Fremont Union High School District

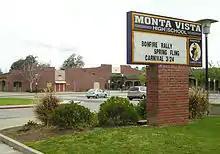
Monta Vista High School

Monta Vista High School is a public high school in Cupertino, California. It was founded in 1969.